Republican State Committee of Delaware

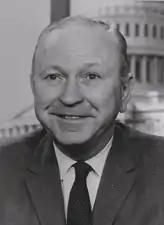
J. Caleb Boggs: Republican Governor, U.S. Senator, and U.S. Representative from Delaware

Both of Delaware's U.S. Senate seats have been held by Democrats since 2001. William Roth was the last Republican to represent Delaware in the U.S. Senate. First elected in 1970, Roth lost his bid for a sixth term in 2000 to Tom Carper.